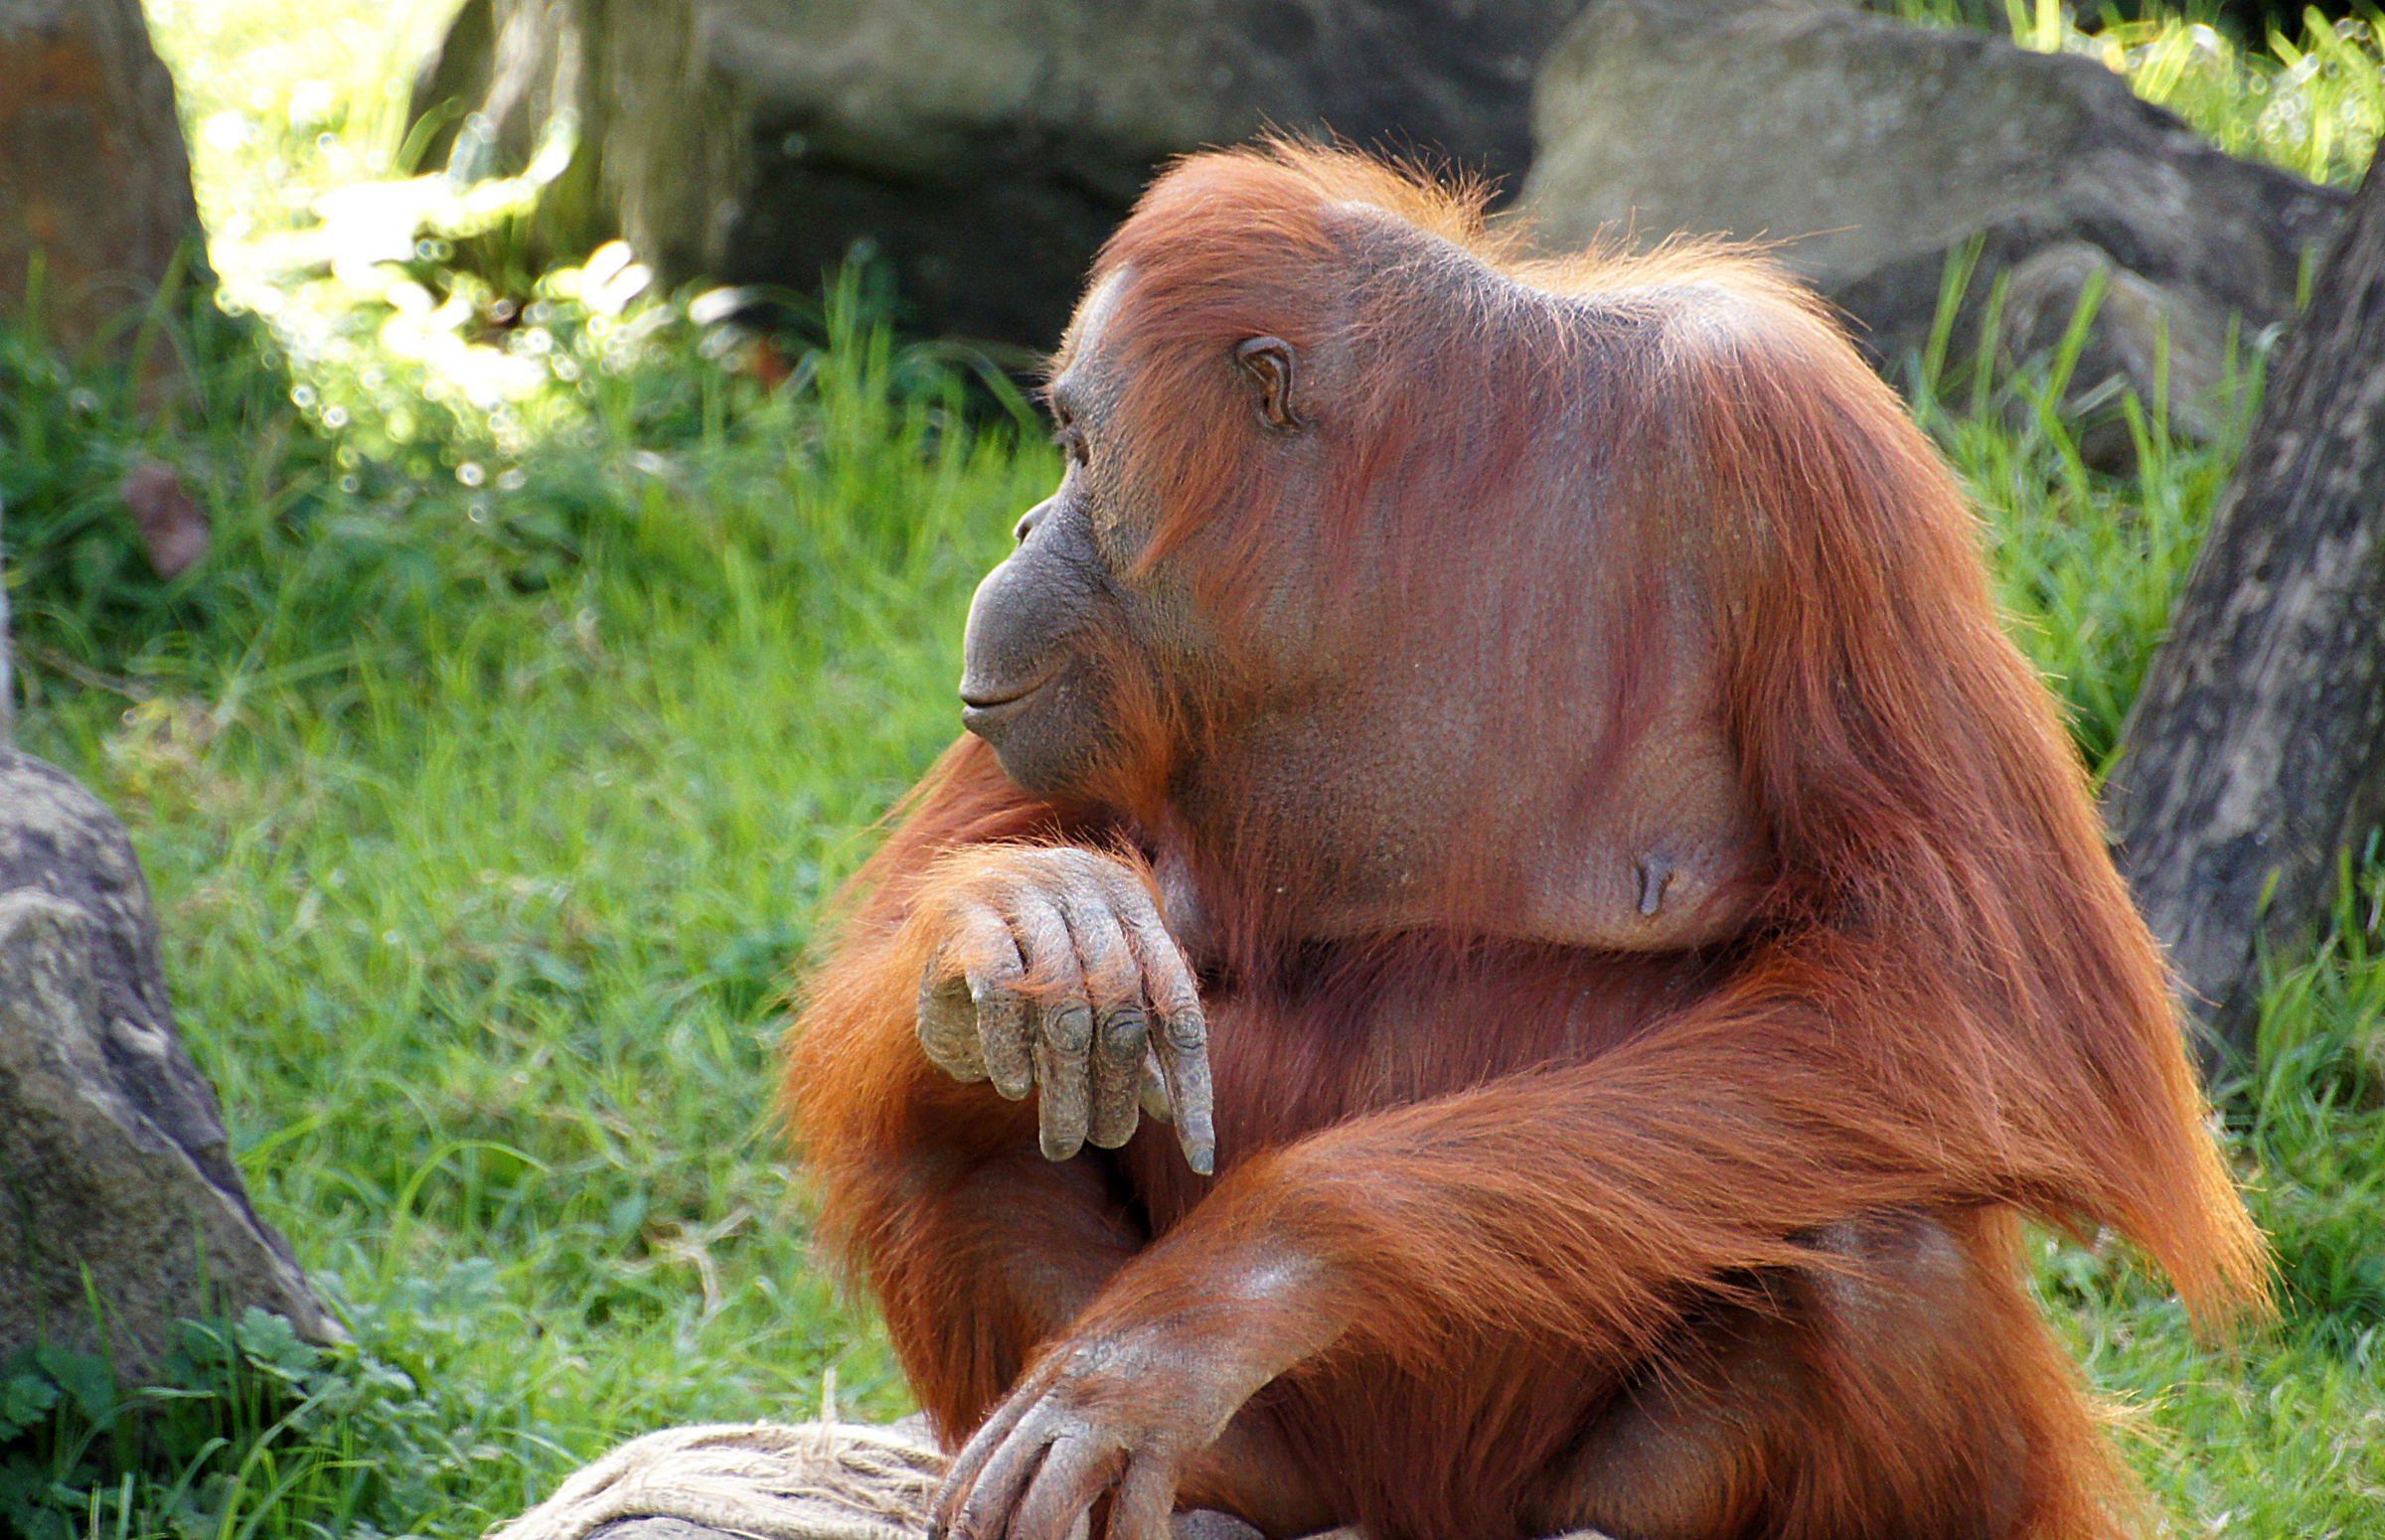
recreation, wildlife, zoo, mammal, fauna, primate, orangutan, vertebrate, monkeys, primates, orangatang, outdoor recreation, great ape